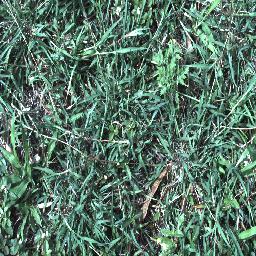
Label: negative